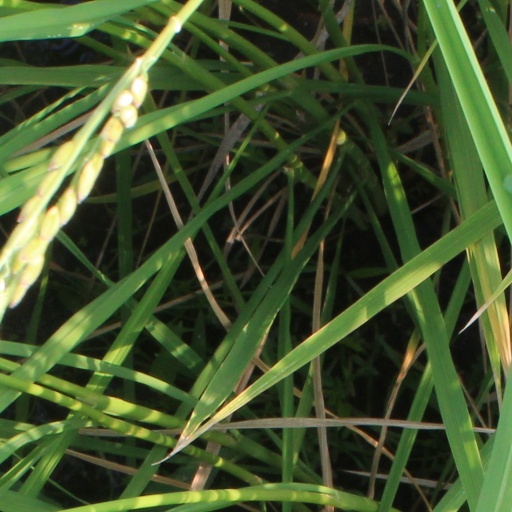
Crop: rice